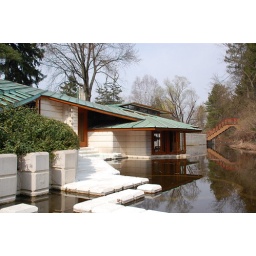
A significant portion of the house is below water level.